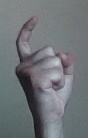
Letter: ra